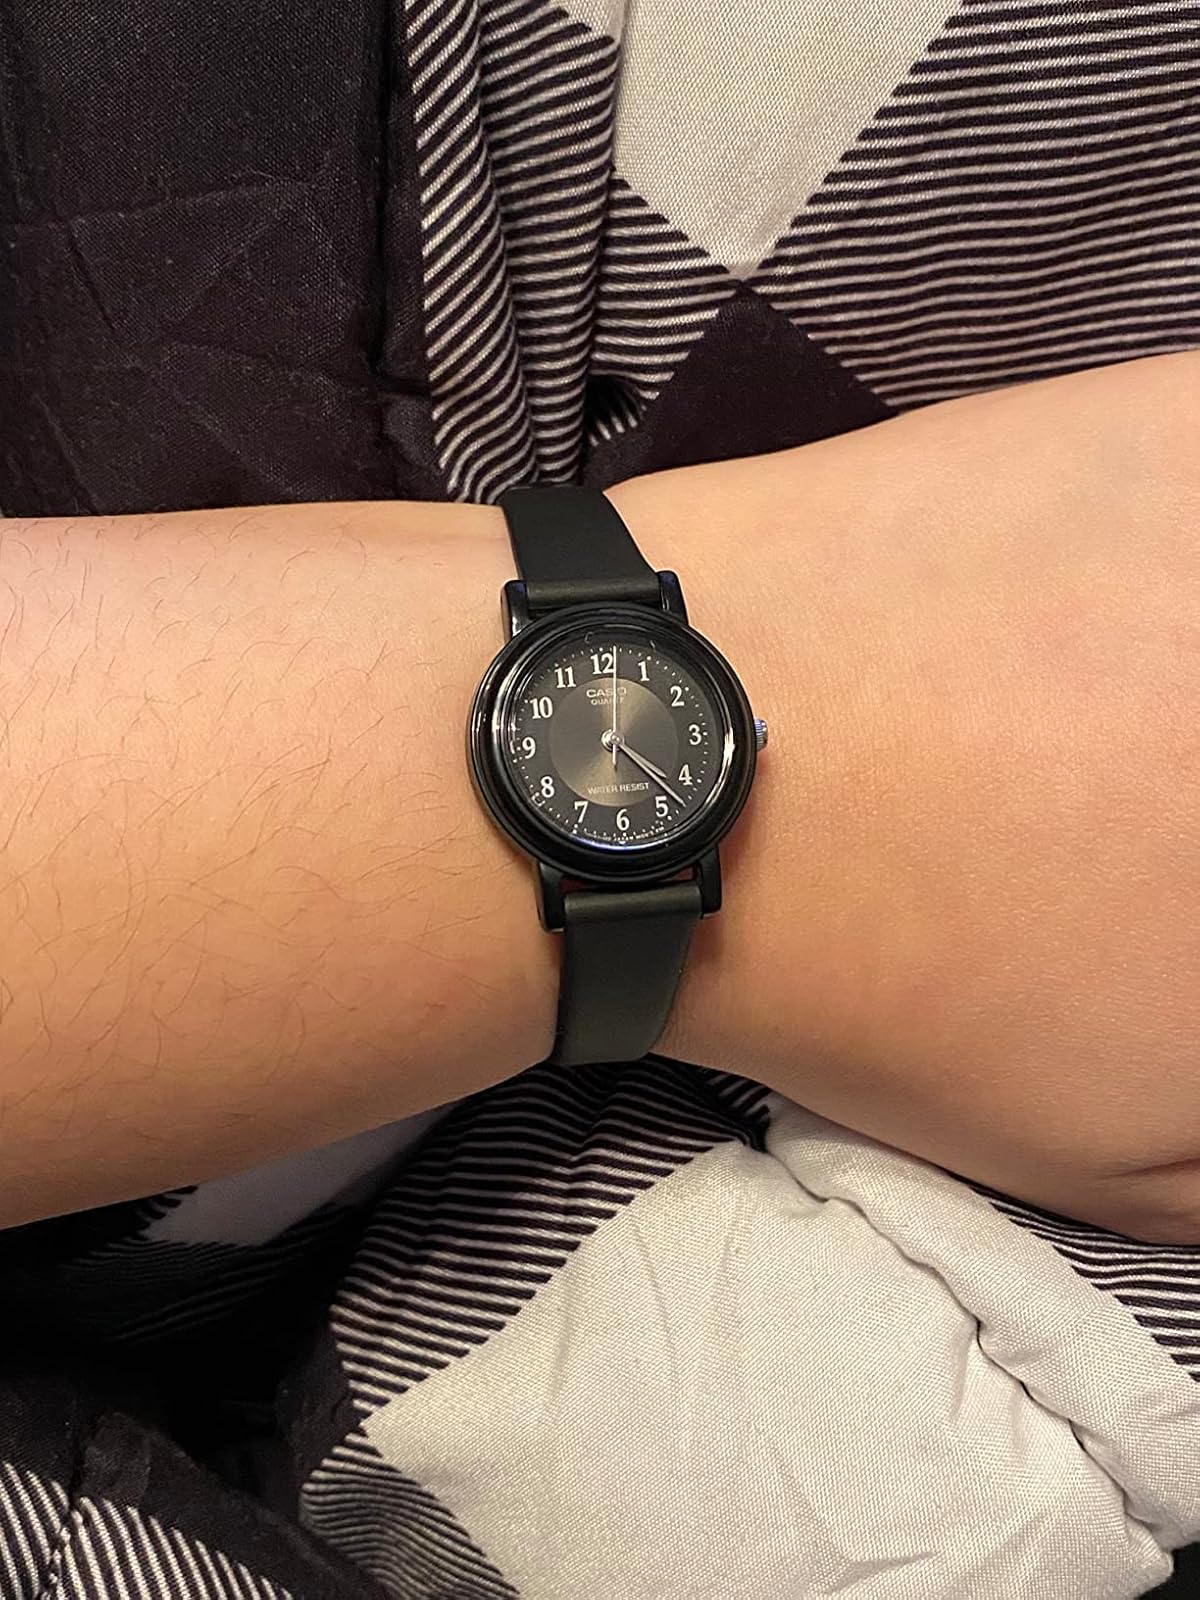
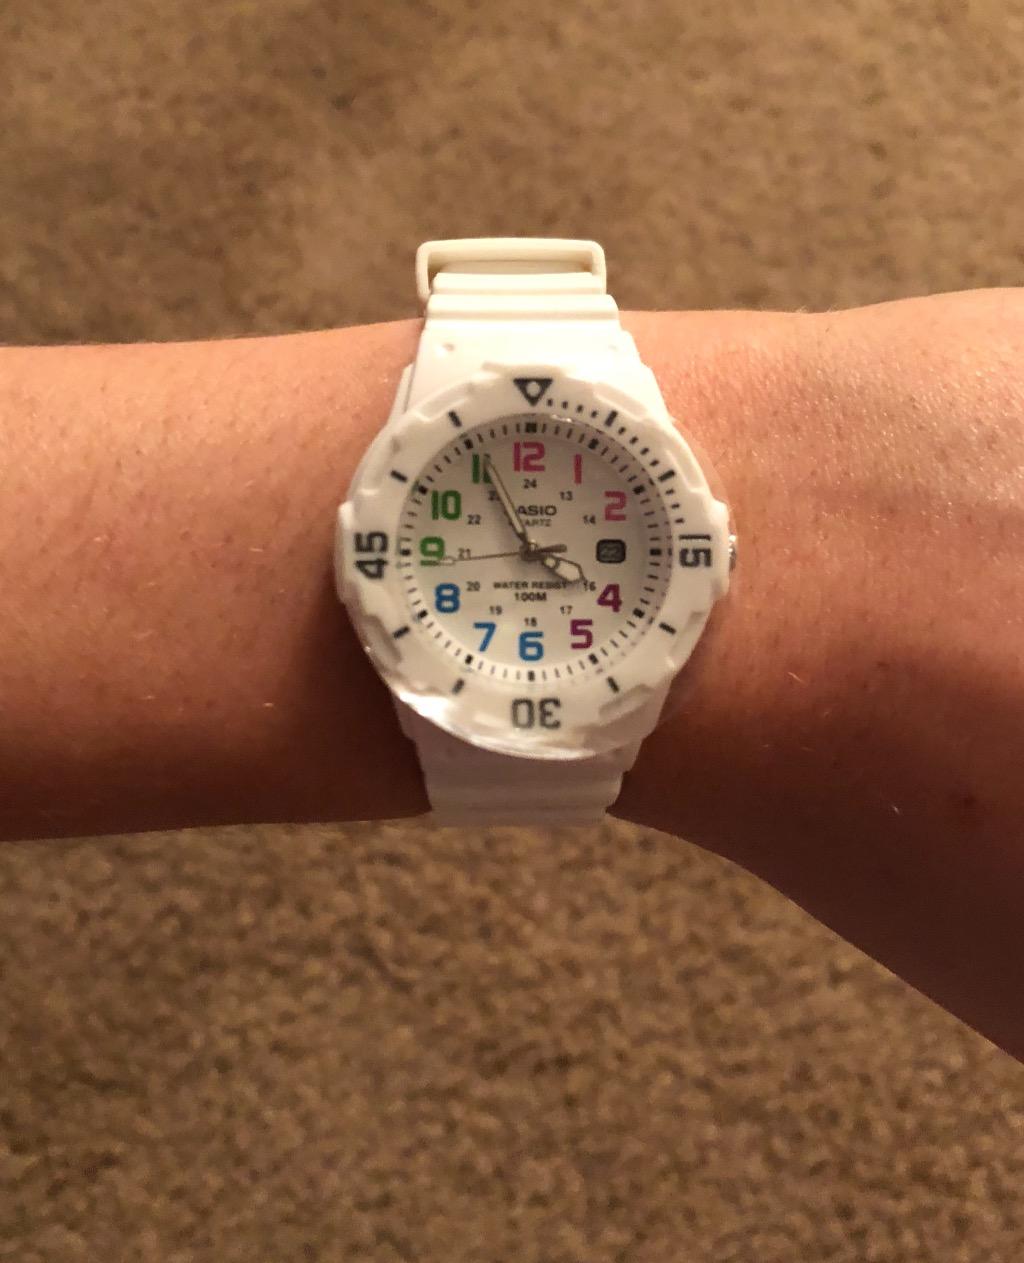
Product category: accessories_watch
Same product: no